Dodo

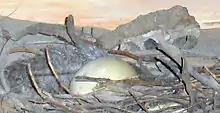
Replica of an alleged dodo egg in a reconstructed nest, East London Museum

A 1631 Dutch letter (long thought lost, but rediscovered in 2017) is the only account of the dodo's diet, and also mentions that it used its beak for defence. The document uses word-play to refer to the animals described, with dodos presumably being an allegory for wealthy mayors: